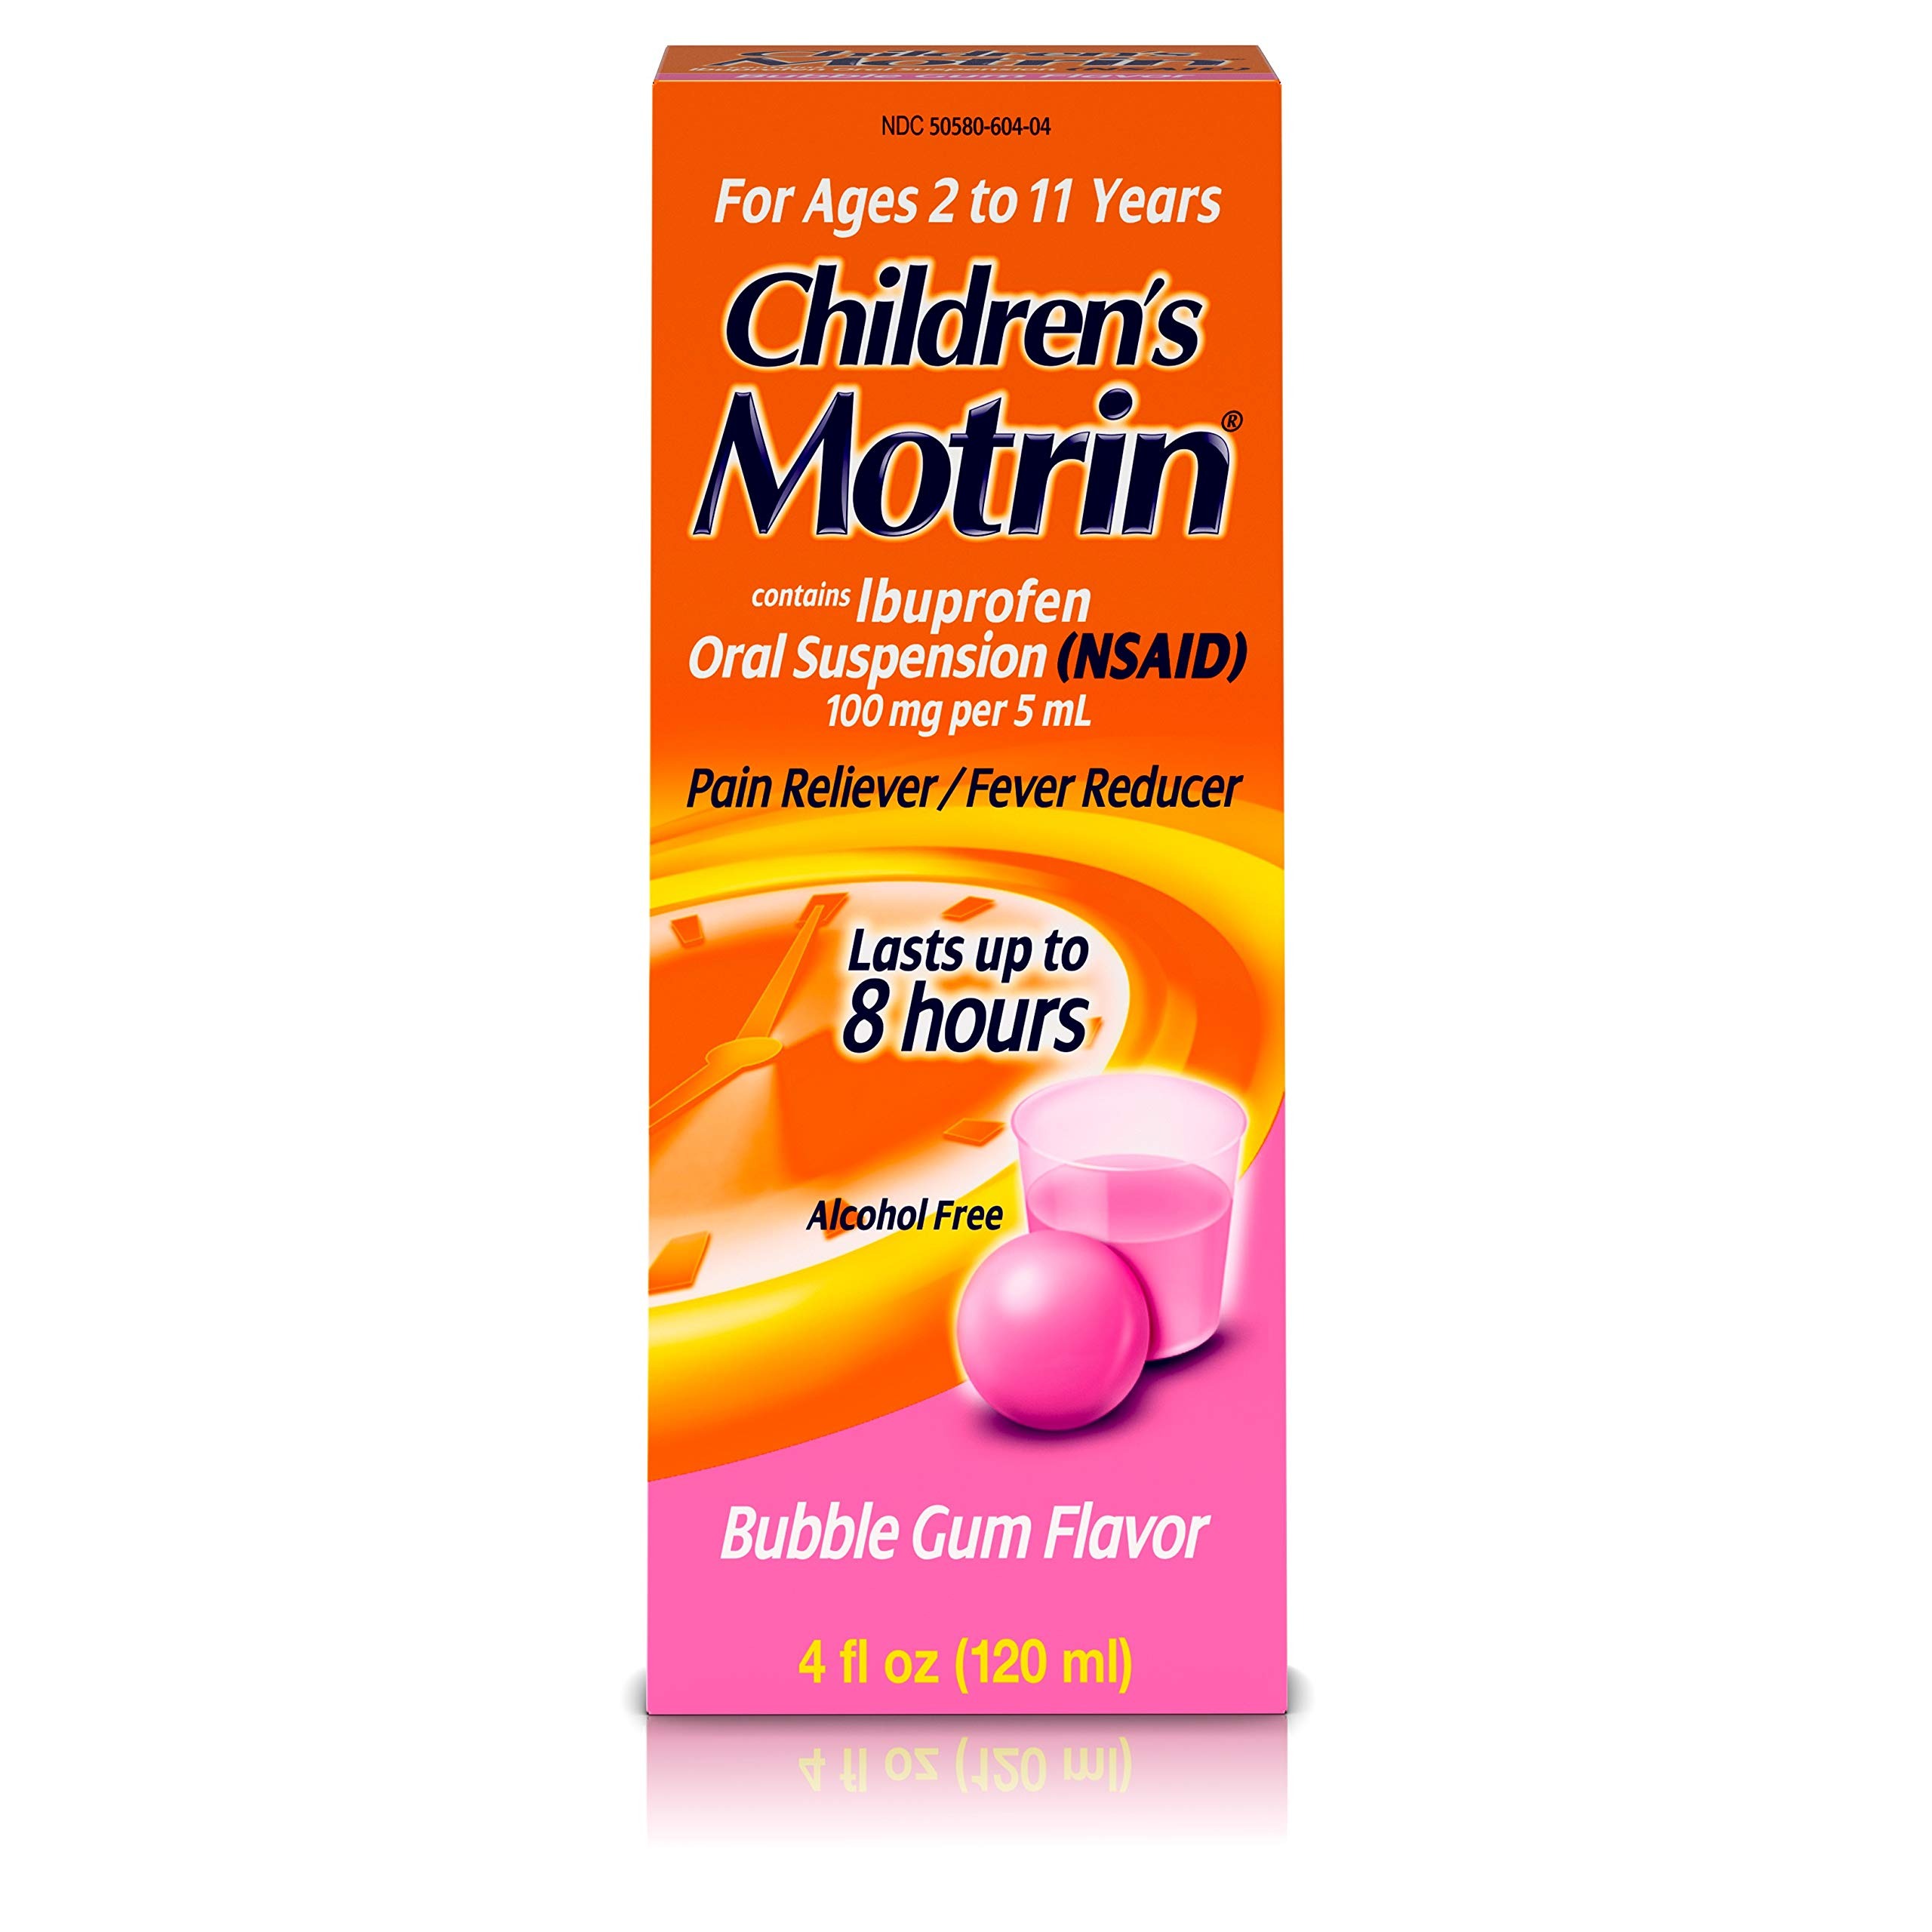
Item Name: Children's Motrin Oral Suspension Medicine for Kids, 100 mg Ibuprofen, Bubblegum Flavor, 4 fl. oz
Bullet Point 1: 4-fluid ounces of Children's Motrin Oral Suspension Liquid Medicine with Ibuprofen in a bubblegum flavor to help temporarily reduce fever and relieve pain due to the common cold & flu
Bullet Point 2: This liquid medicine temporarily relieves your child's minor aches and pains due to the common cold, flu, sore throat, headache, and toothache
Bullet Point 3: This oral suspension medicine for kids contains 100mg per 5mL of ibuprofen, a known NSAID pain-reliever and fever-reducer to provide relief pain due to the cold & flu
Bullet Point 4: Intended for children ages 2 to 11 years, the oral medicine provides temporary relief of pain & fever for up to 8 hours. Plus, the enclosed dosing cup can make dosing and administering this kid's pain reliever easy
Bullet Point 5: With a long history of providing effective pain and fever relief to families, Motrin is a brand you can rely on. Motrin products can help you and your family feel better
Value: 4.0
Unit: Fl Oz

Price: 10.49